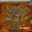
Label: lobster